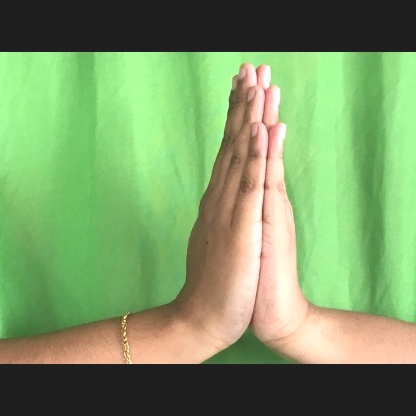
Mudra: Anjali